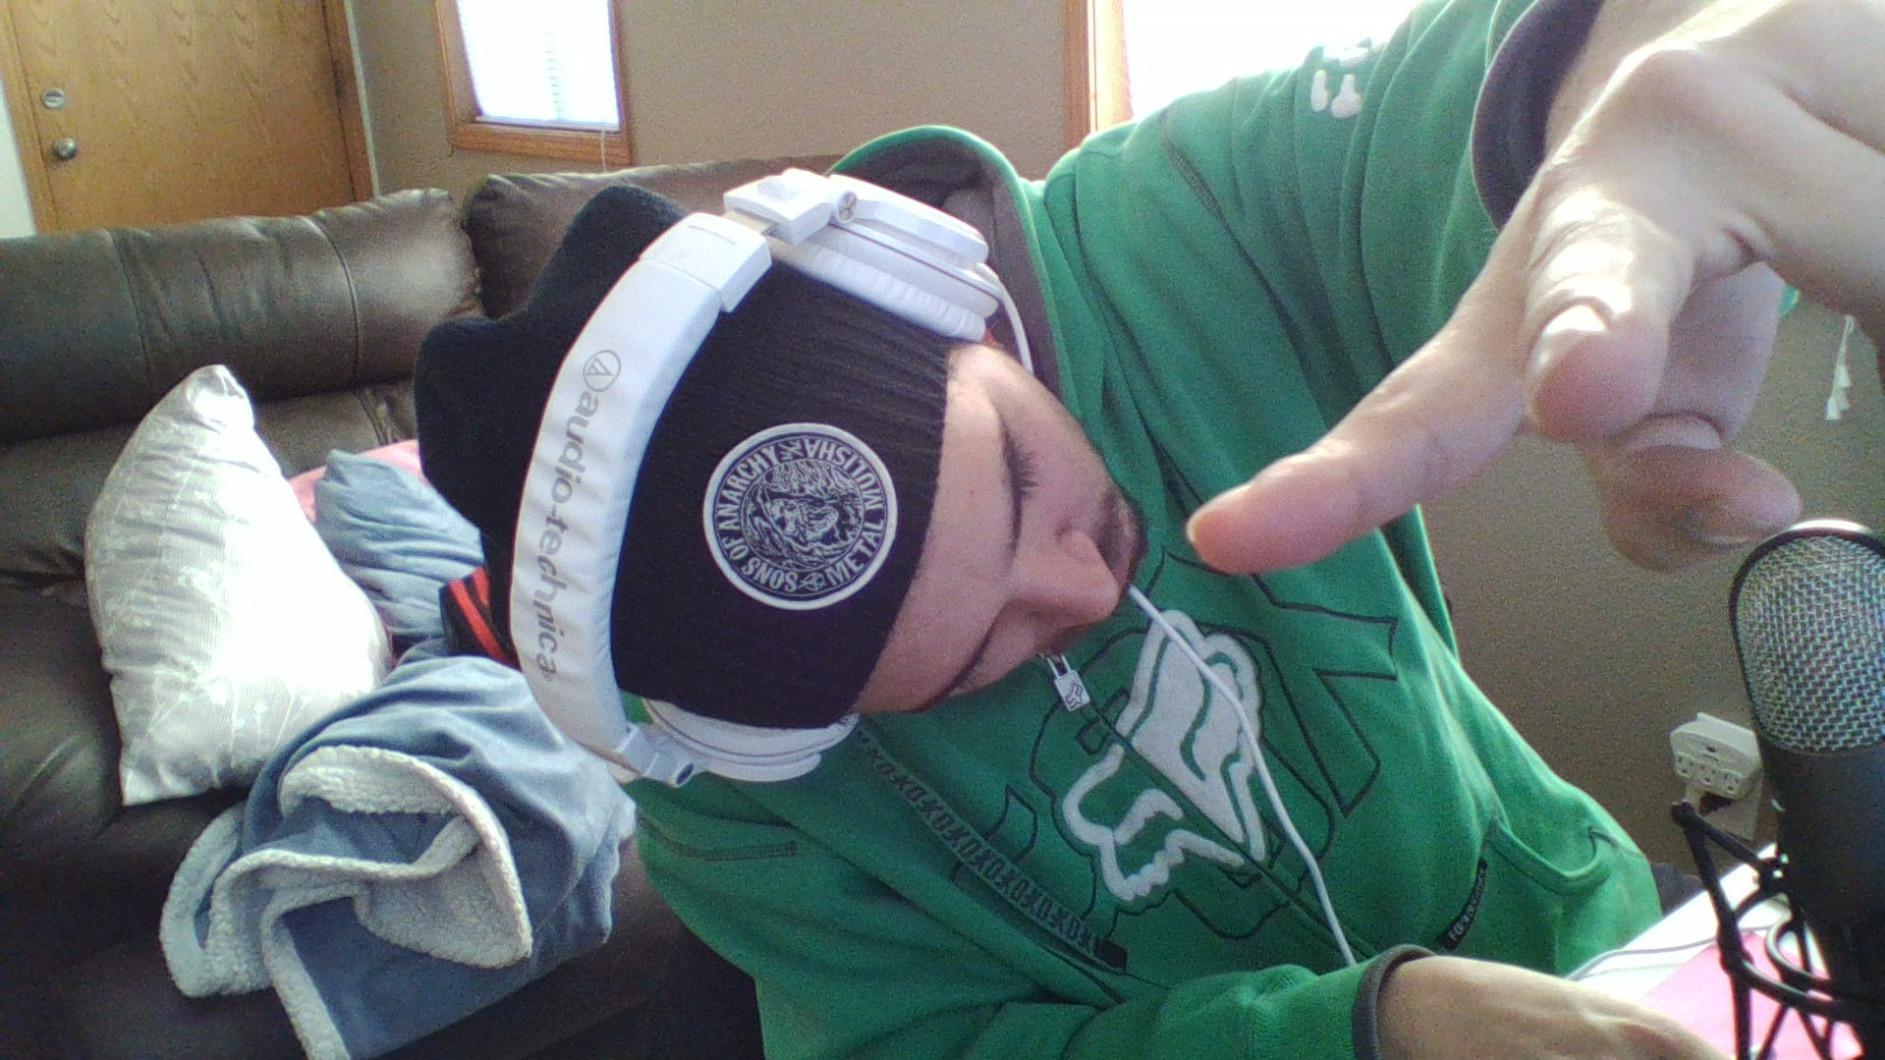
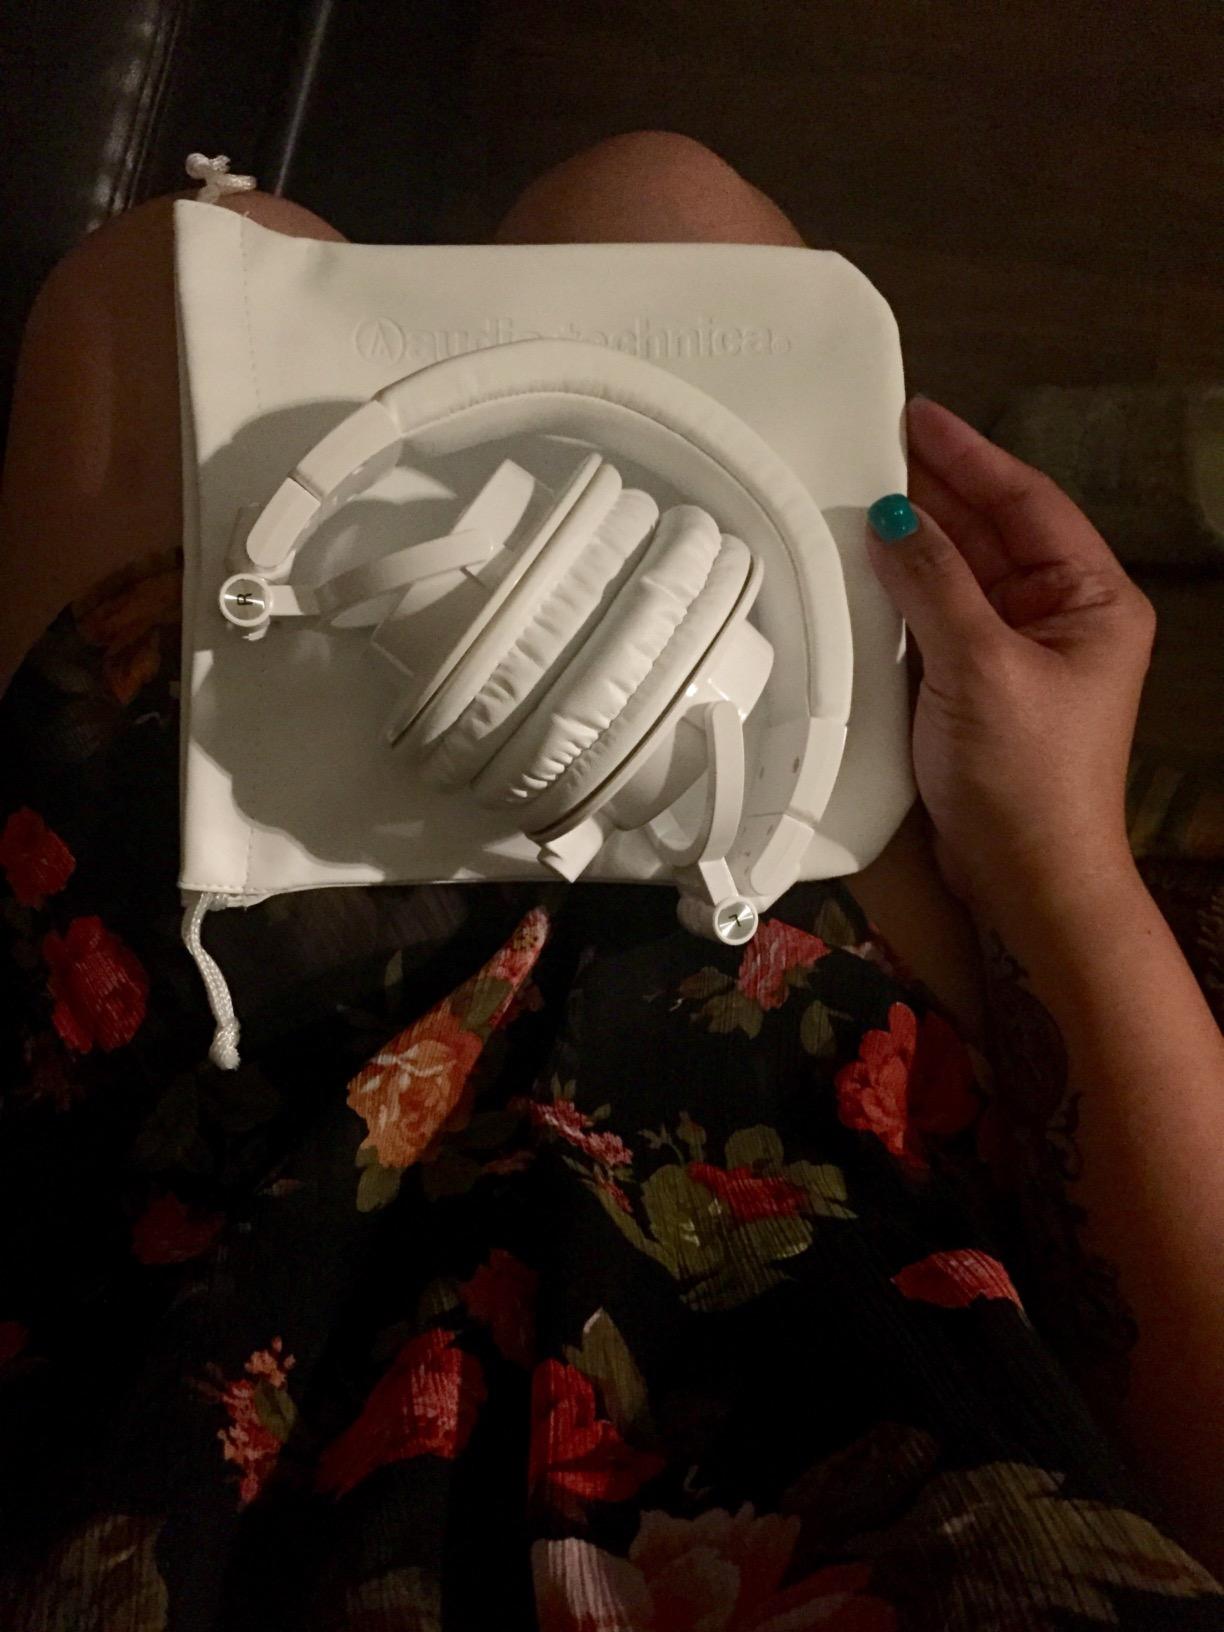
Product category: headphones
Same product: yes